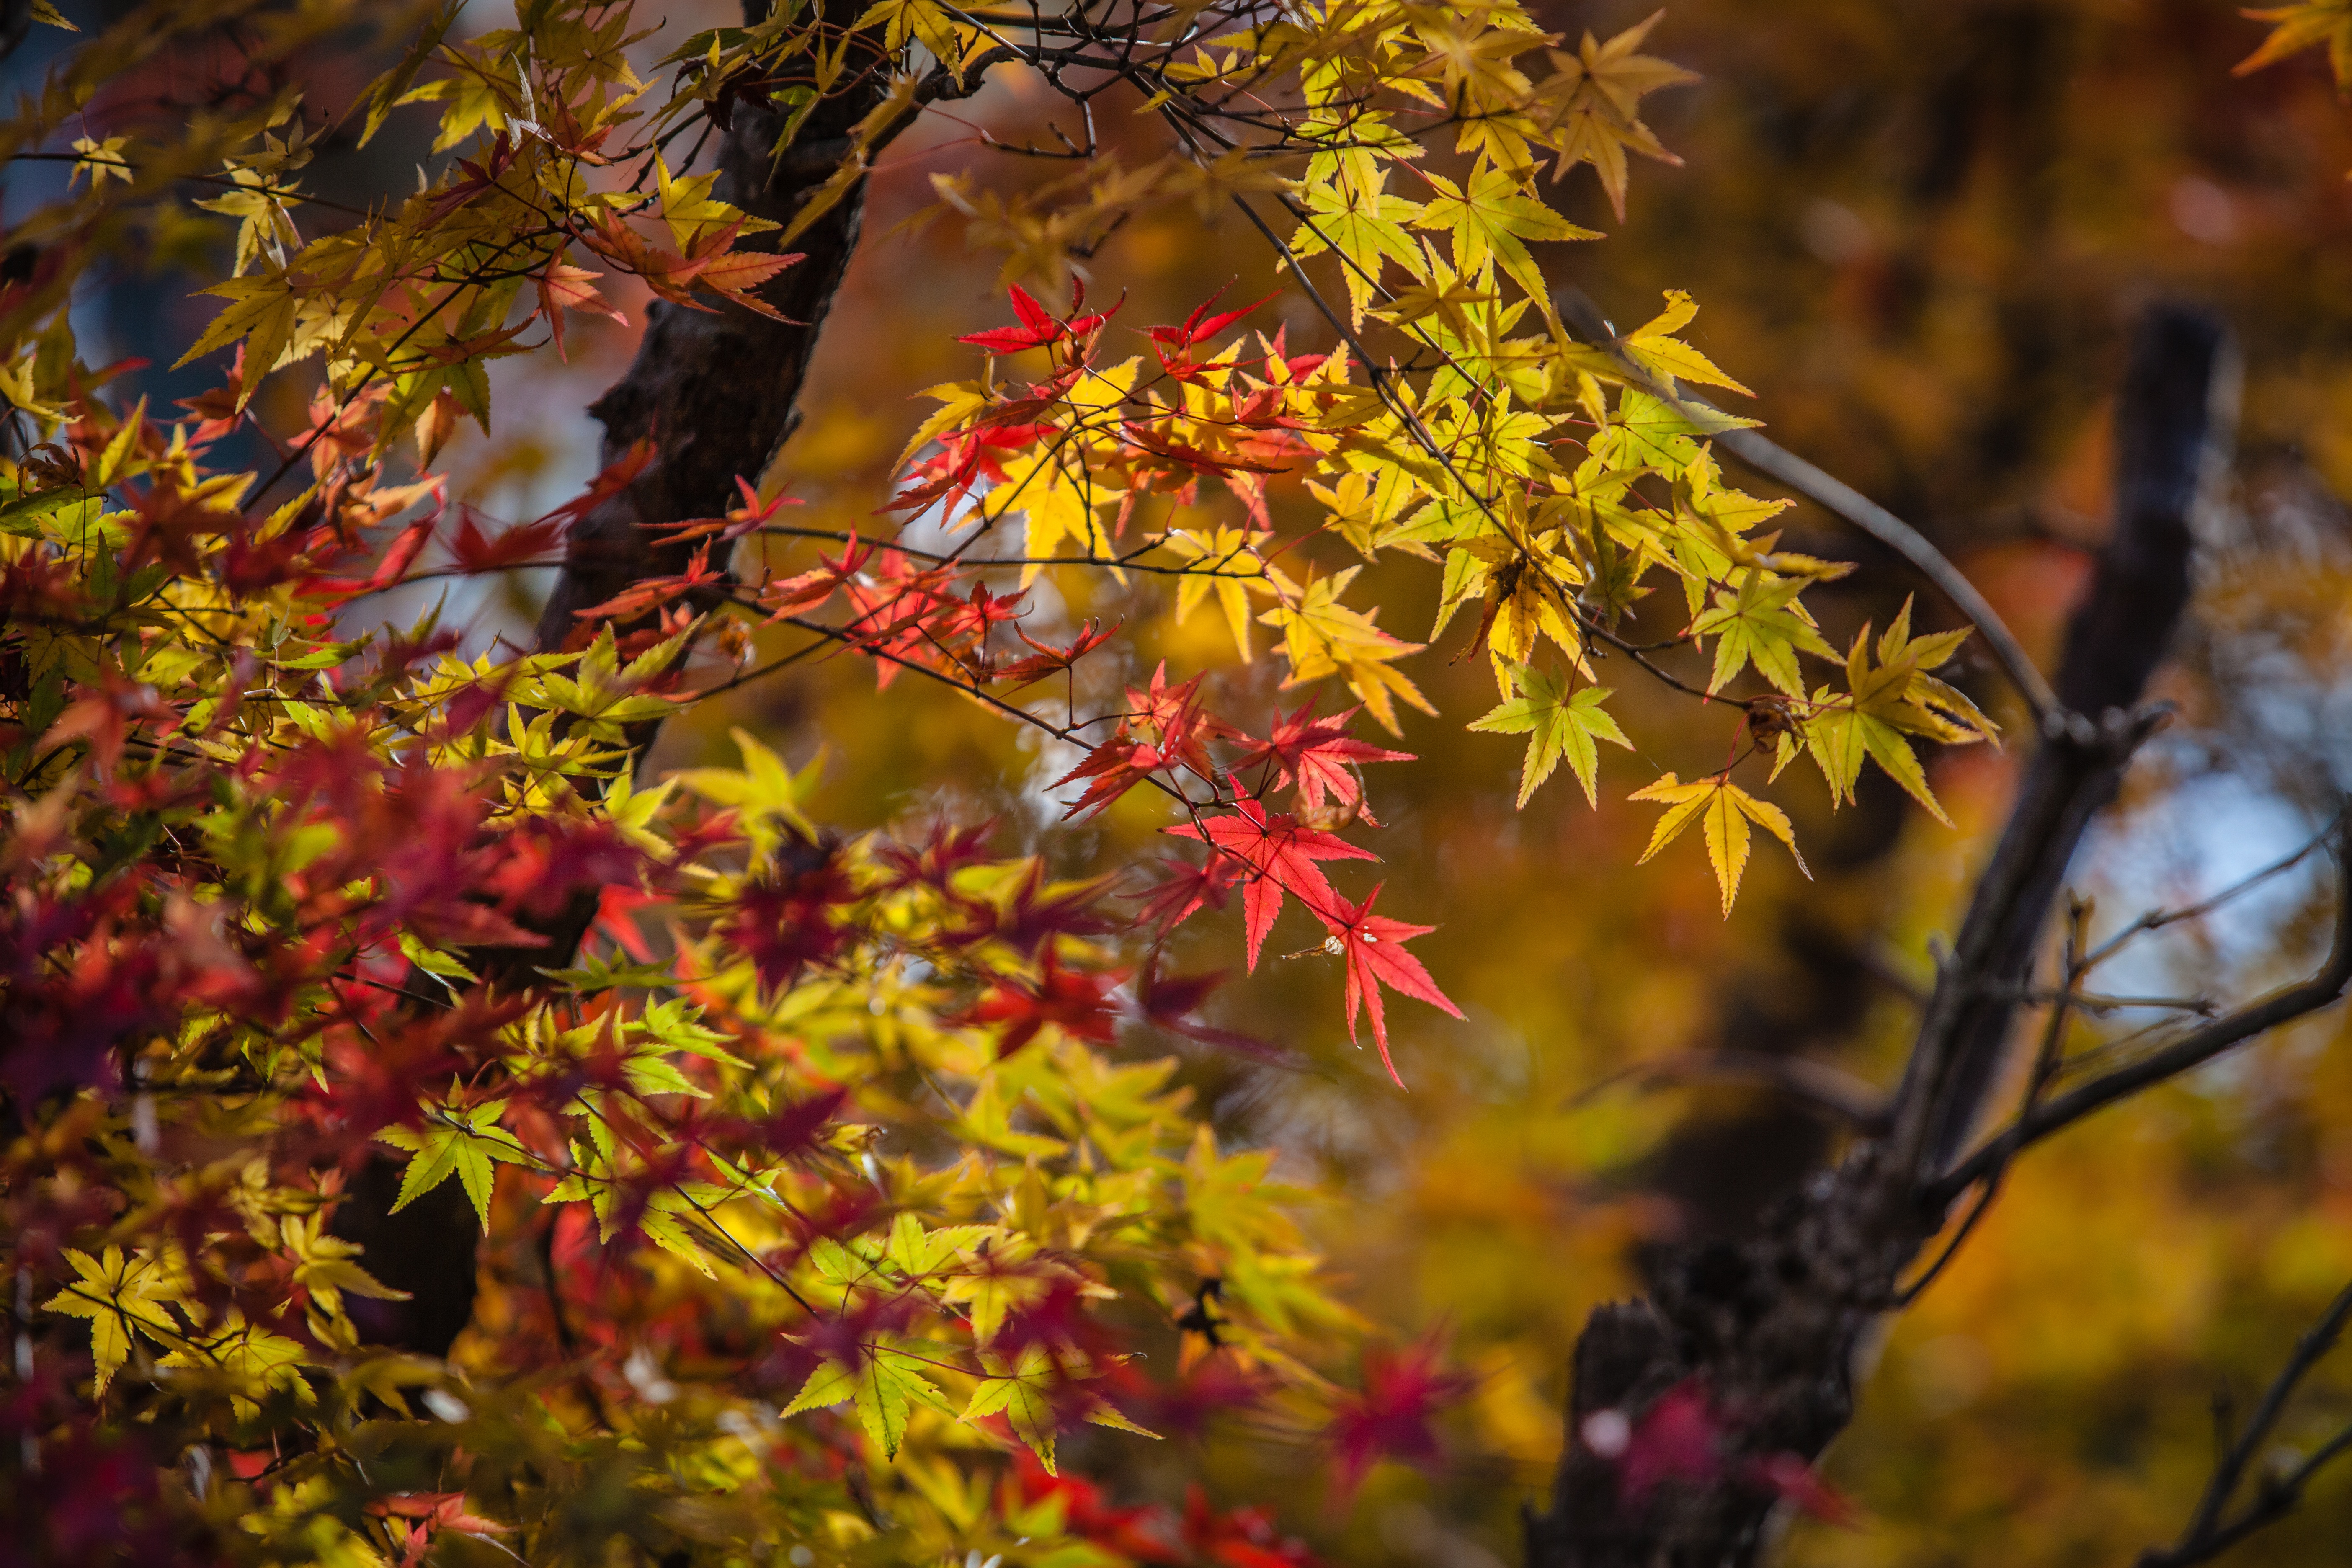
tree, nature, branch, plant, sunlight, leaf, flower, autumn, botany, colorful, yellow, japan, flora, season, maple, maple tree, shrub, deciduous, flowering plant, autumn leave, woody plant, land plant